1968 in music

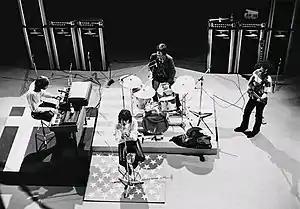
The Doors in 1968

The 1968 Billboard year-end list is composed of records that entered the Billboard Hot 100 during November–December 1967 (only when the majority of chart weeks were in 1968), January to November–December 1968 (majority of chart weeks in 1968). Records with majority of chart weeks in 1967 or 1969 are included in the year-end charts for those years, respectively, and multiple appearances are not permitted. Each week thirty points were awarded to the number one record, then nineteen points for number two, eighteen points for number three, and so on. The total points a record earned determined its year-end rank. The complete chart life of each record is represented. There are no ties, even when multiple records have the same number of points. The next ranking category is peak chart position, then weeks at peak chart position, weeks in top ten, weeks in top forty, and finally weeks on Hot 100 chart.